HAL HF-24 Marut

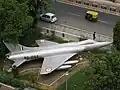
A preserved HF-24 Marut in Bengaluru

During the 1950s, Hindustan Aircraft Limited (HAL) had developed and produced several types of trainer aircraft, such as the HAL HT-2. However, elements within the firm were eager to expand into the then-new realm of supersonic fighter aircraft. Around the same time, the Indian government was in the process of formulating a new Air Staff Requirement for a Mach 2-capable combat aircraft to equip the Indian Air Force (IAF). However, as HAL lacked the necessary experience in both developing and manufacturing frontline combat fighters, it was clear that external guidance would be invaluable; this assistance was embodied by Kurt Tank.